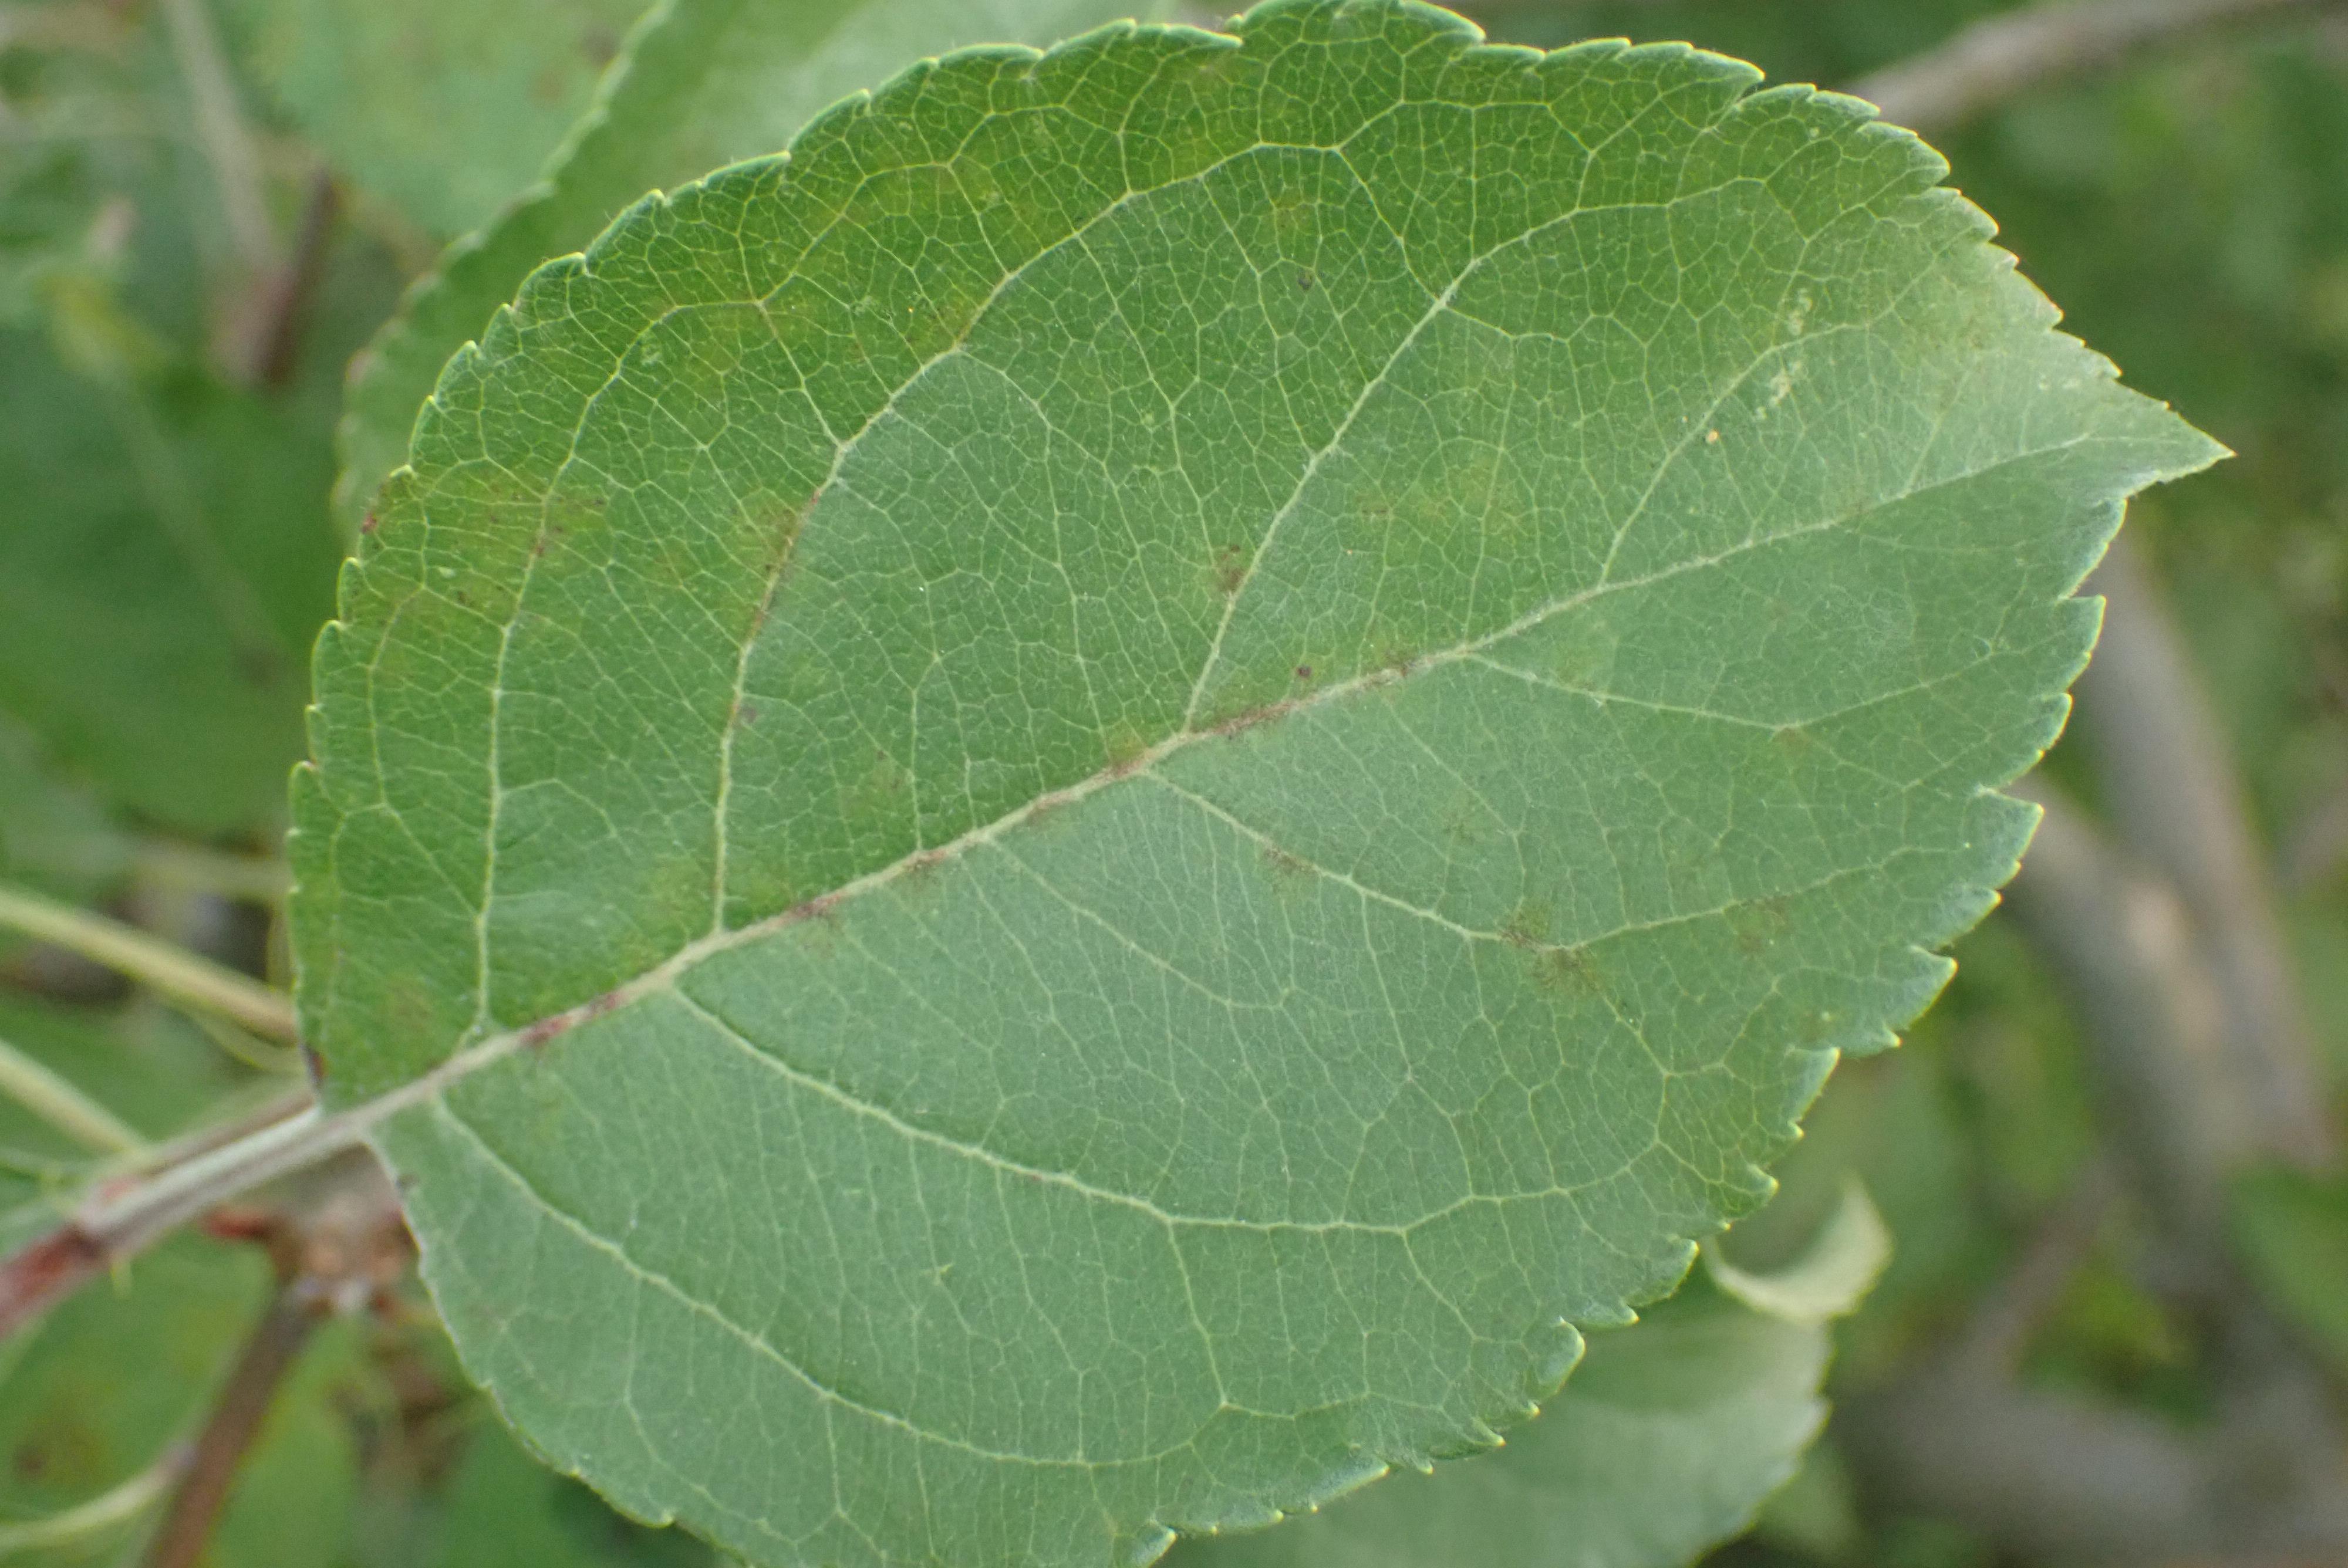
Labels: scab